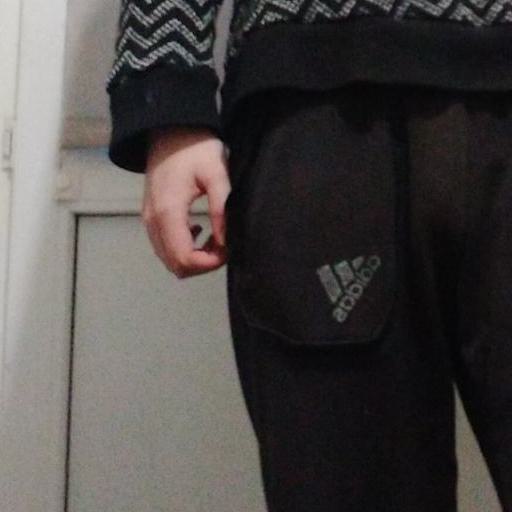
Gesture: no_gesture